Alex Binnie (tattoo artist)

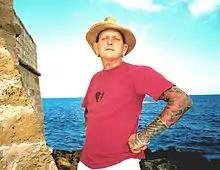

Alex Binnie (born Alexander Michael Steven Binnie, 11 July 1959, Oxford, England) is a tattooist, and printmaker; he has been a musician and performance artist.